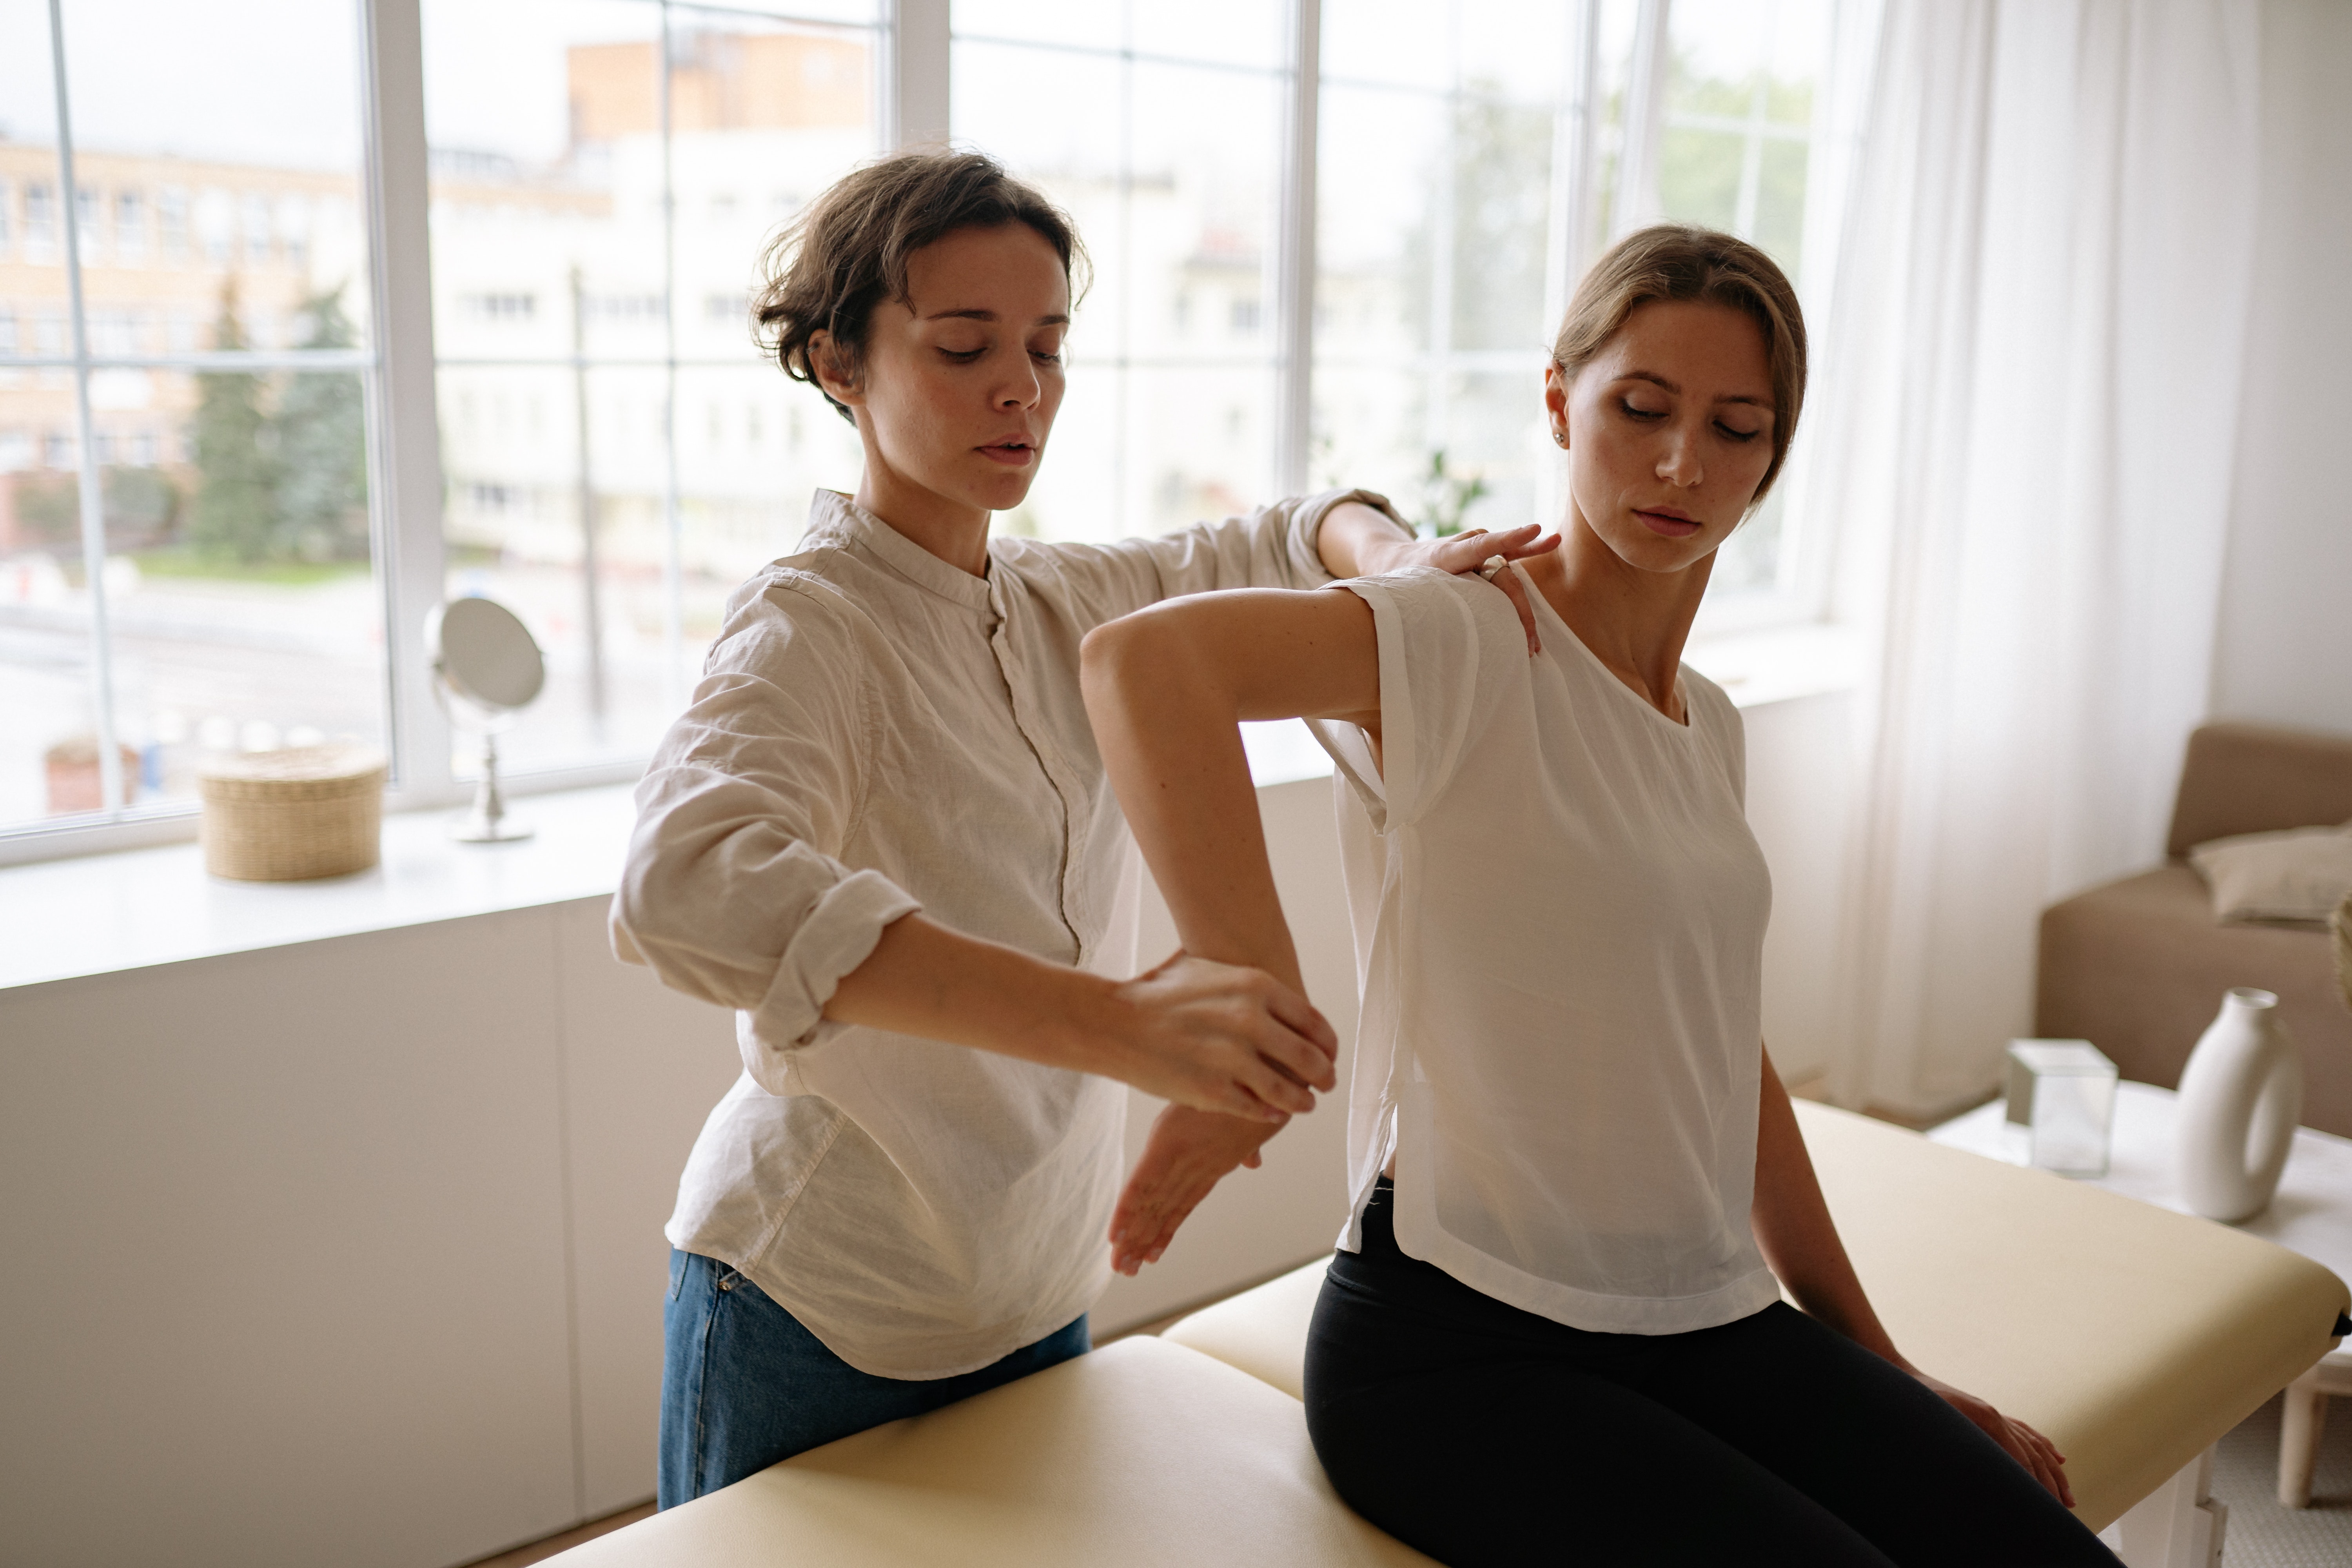
leggings, barefooted, shoulder, neck, comfort, elbow, wrist, sitting, knee, conversation, happiness, therapy, gesture, hearing, love, throat, exercise, stomach, balance